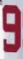
Number: 9